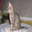
Label: cat